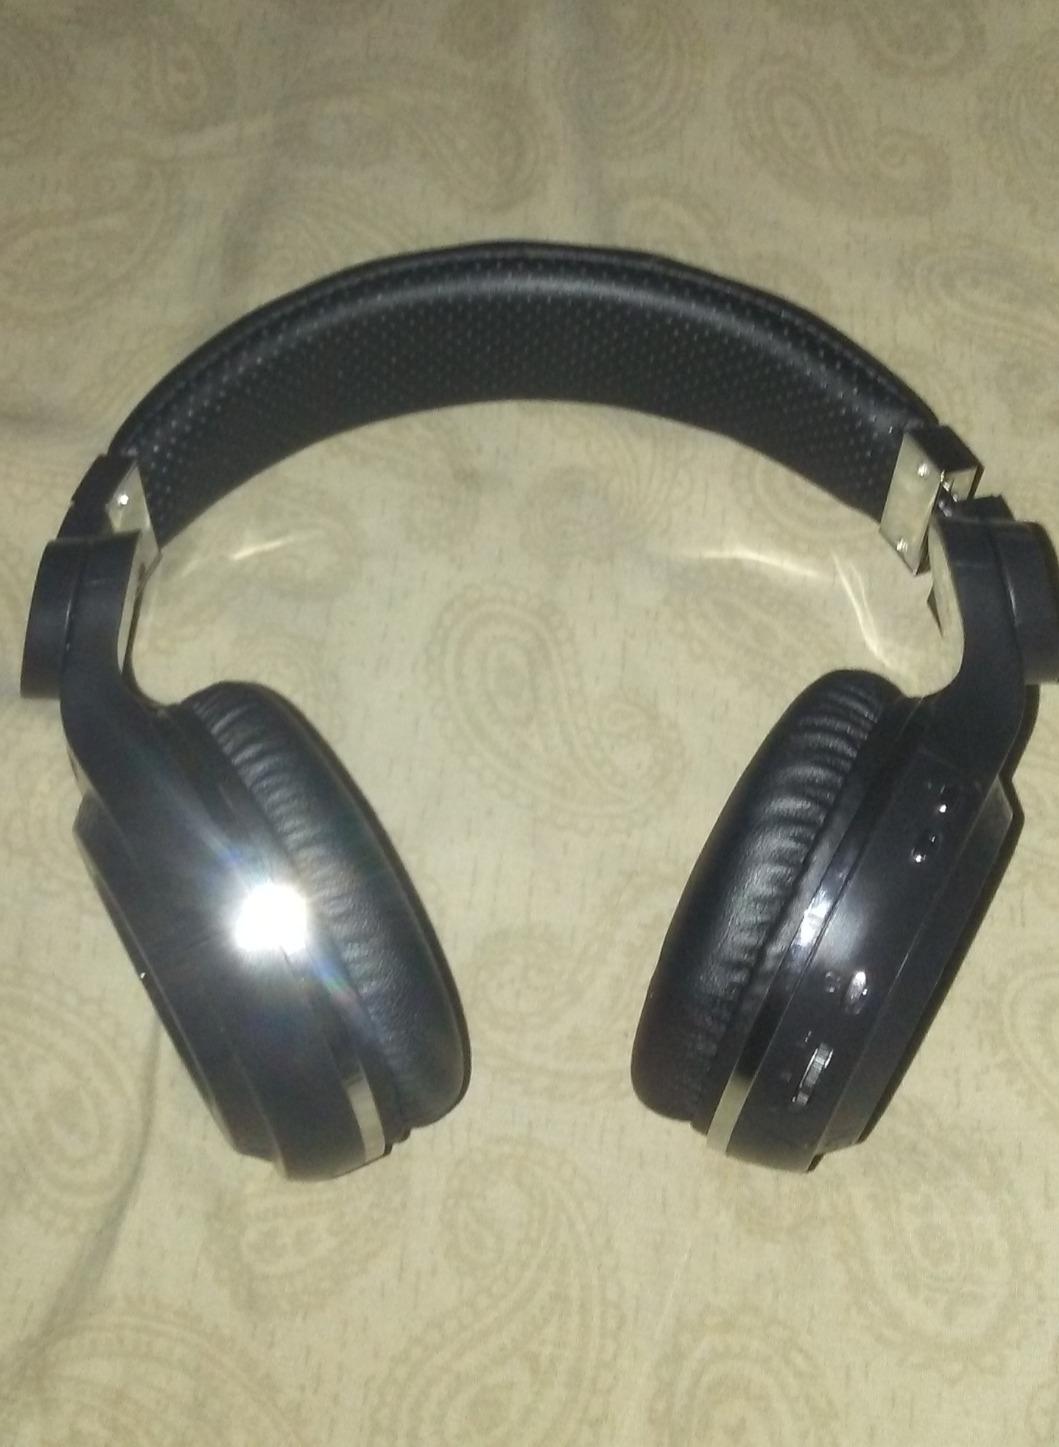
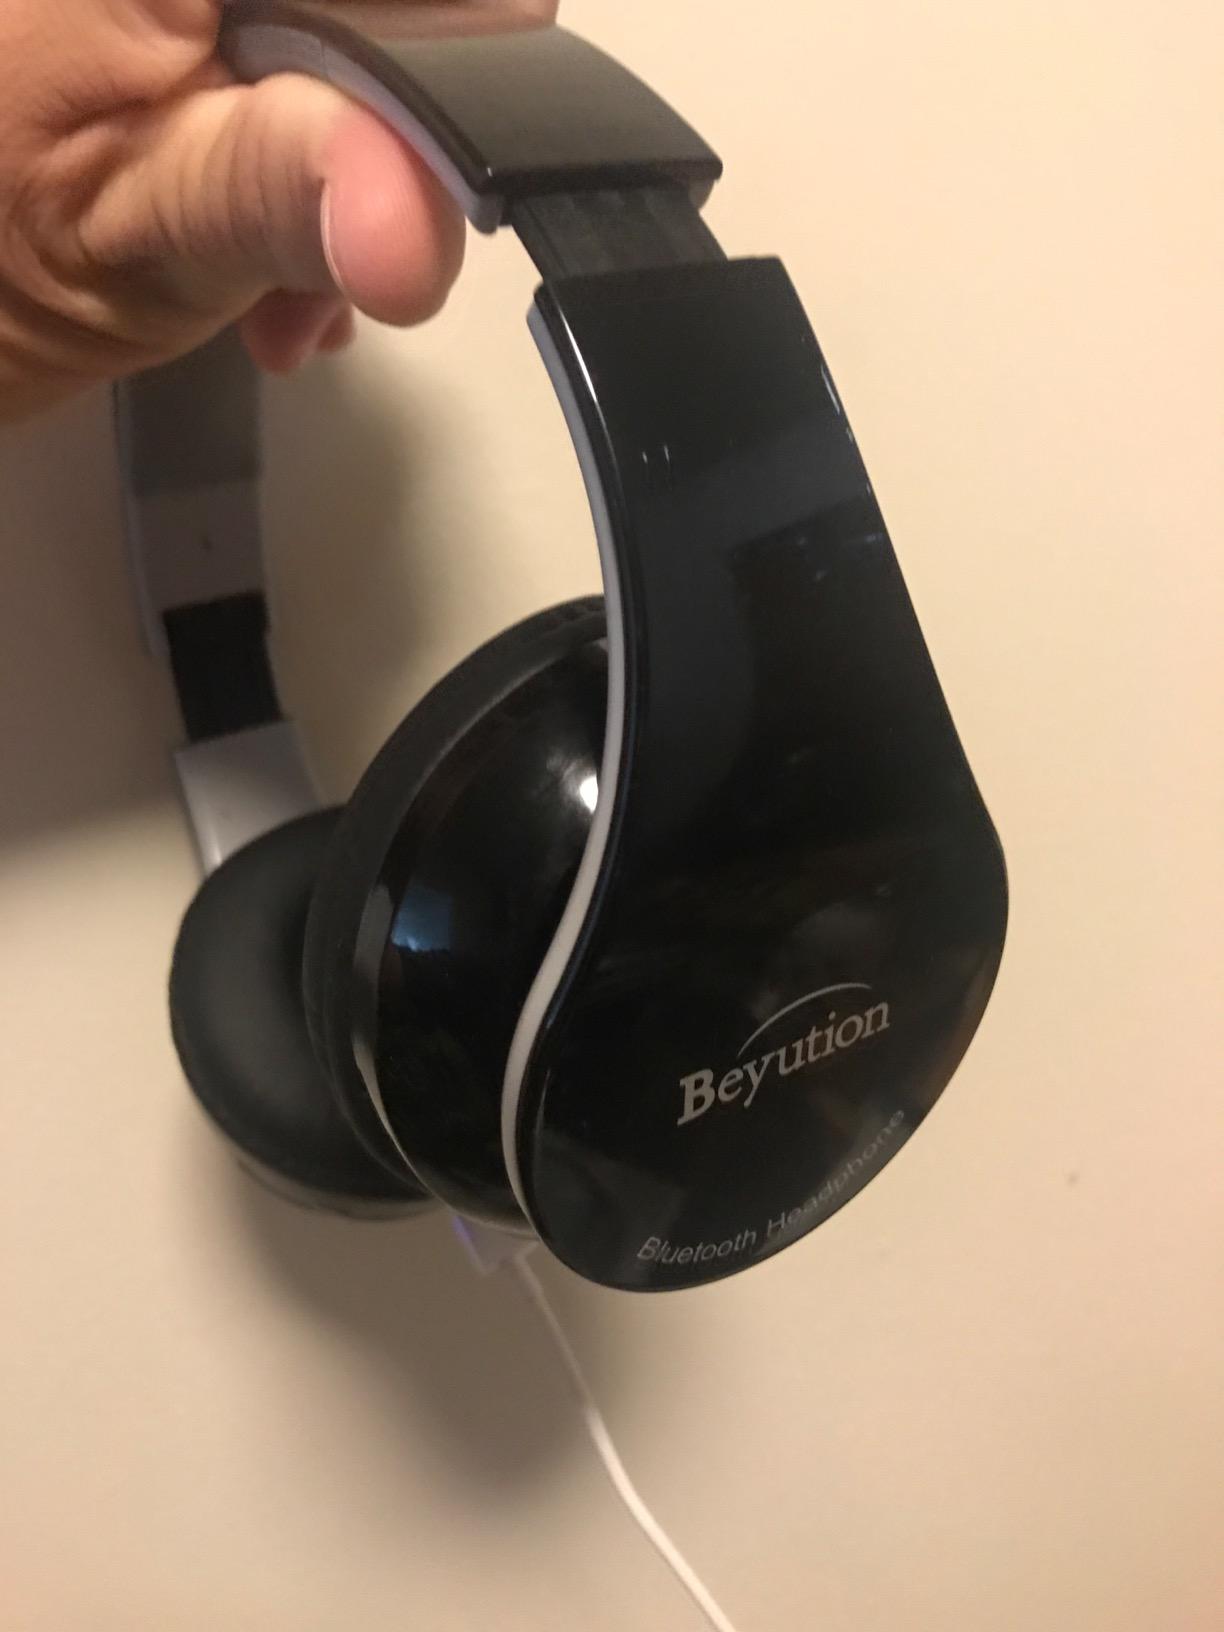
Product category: headphones
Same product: no